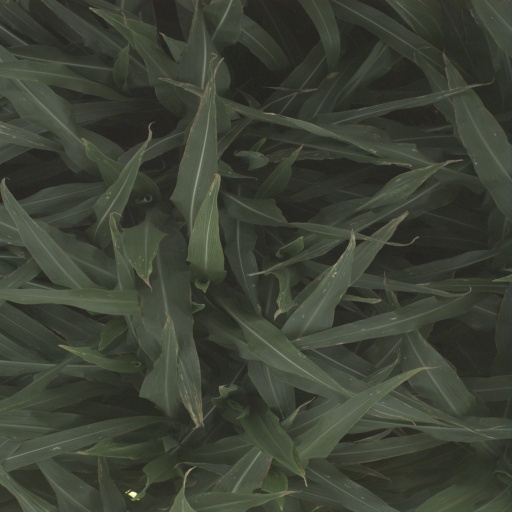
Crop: sorghum